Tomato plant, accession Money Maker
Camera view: horizontal (90 deg, fisheye); turntable rotation: 300 degrees
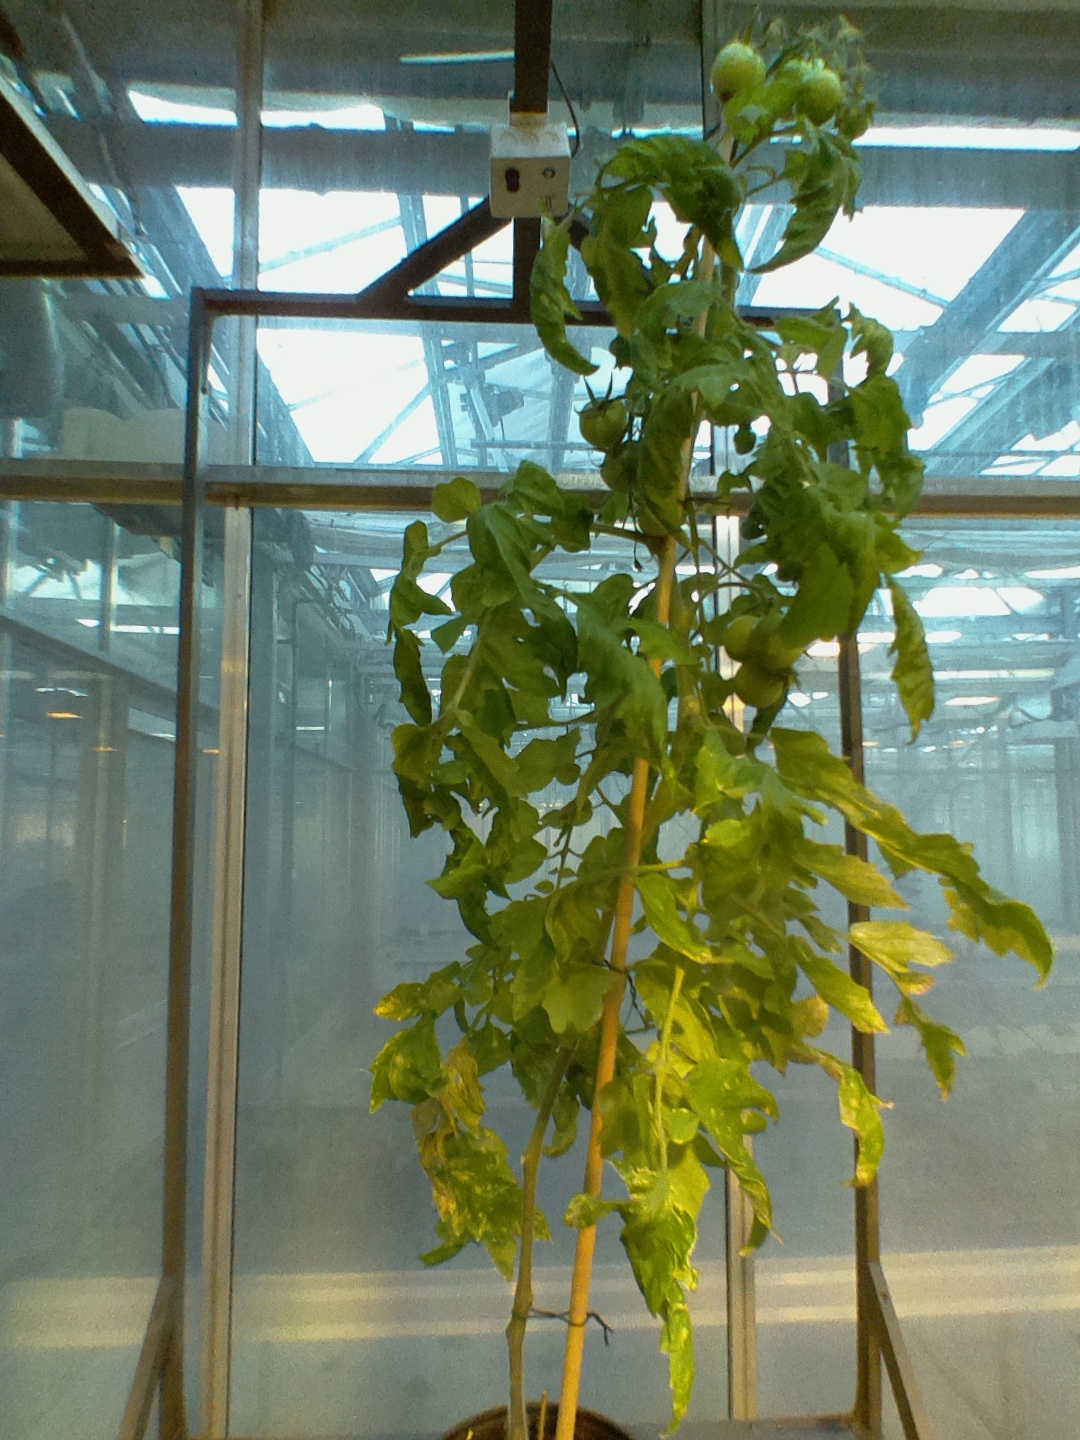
BBCH growth stage 79: 90% -100% of final fruit size